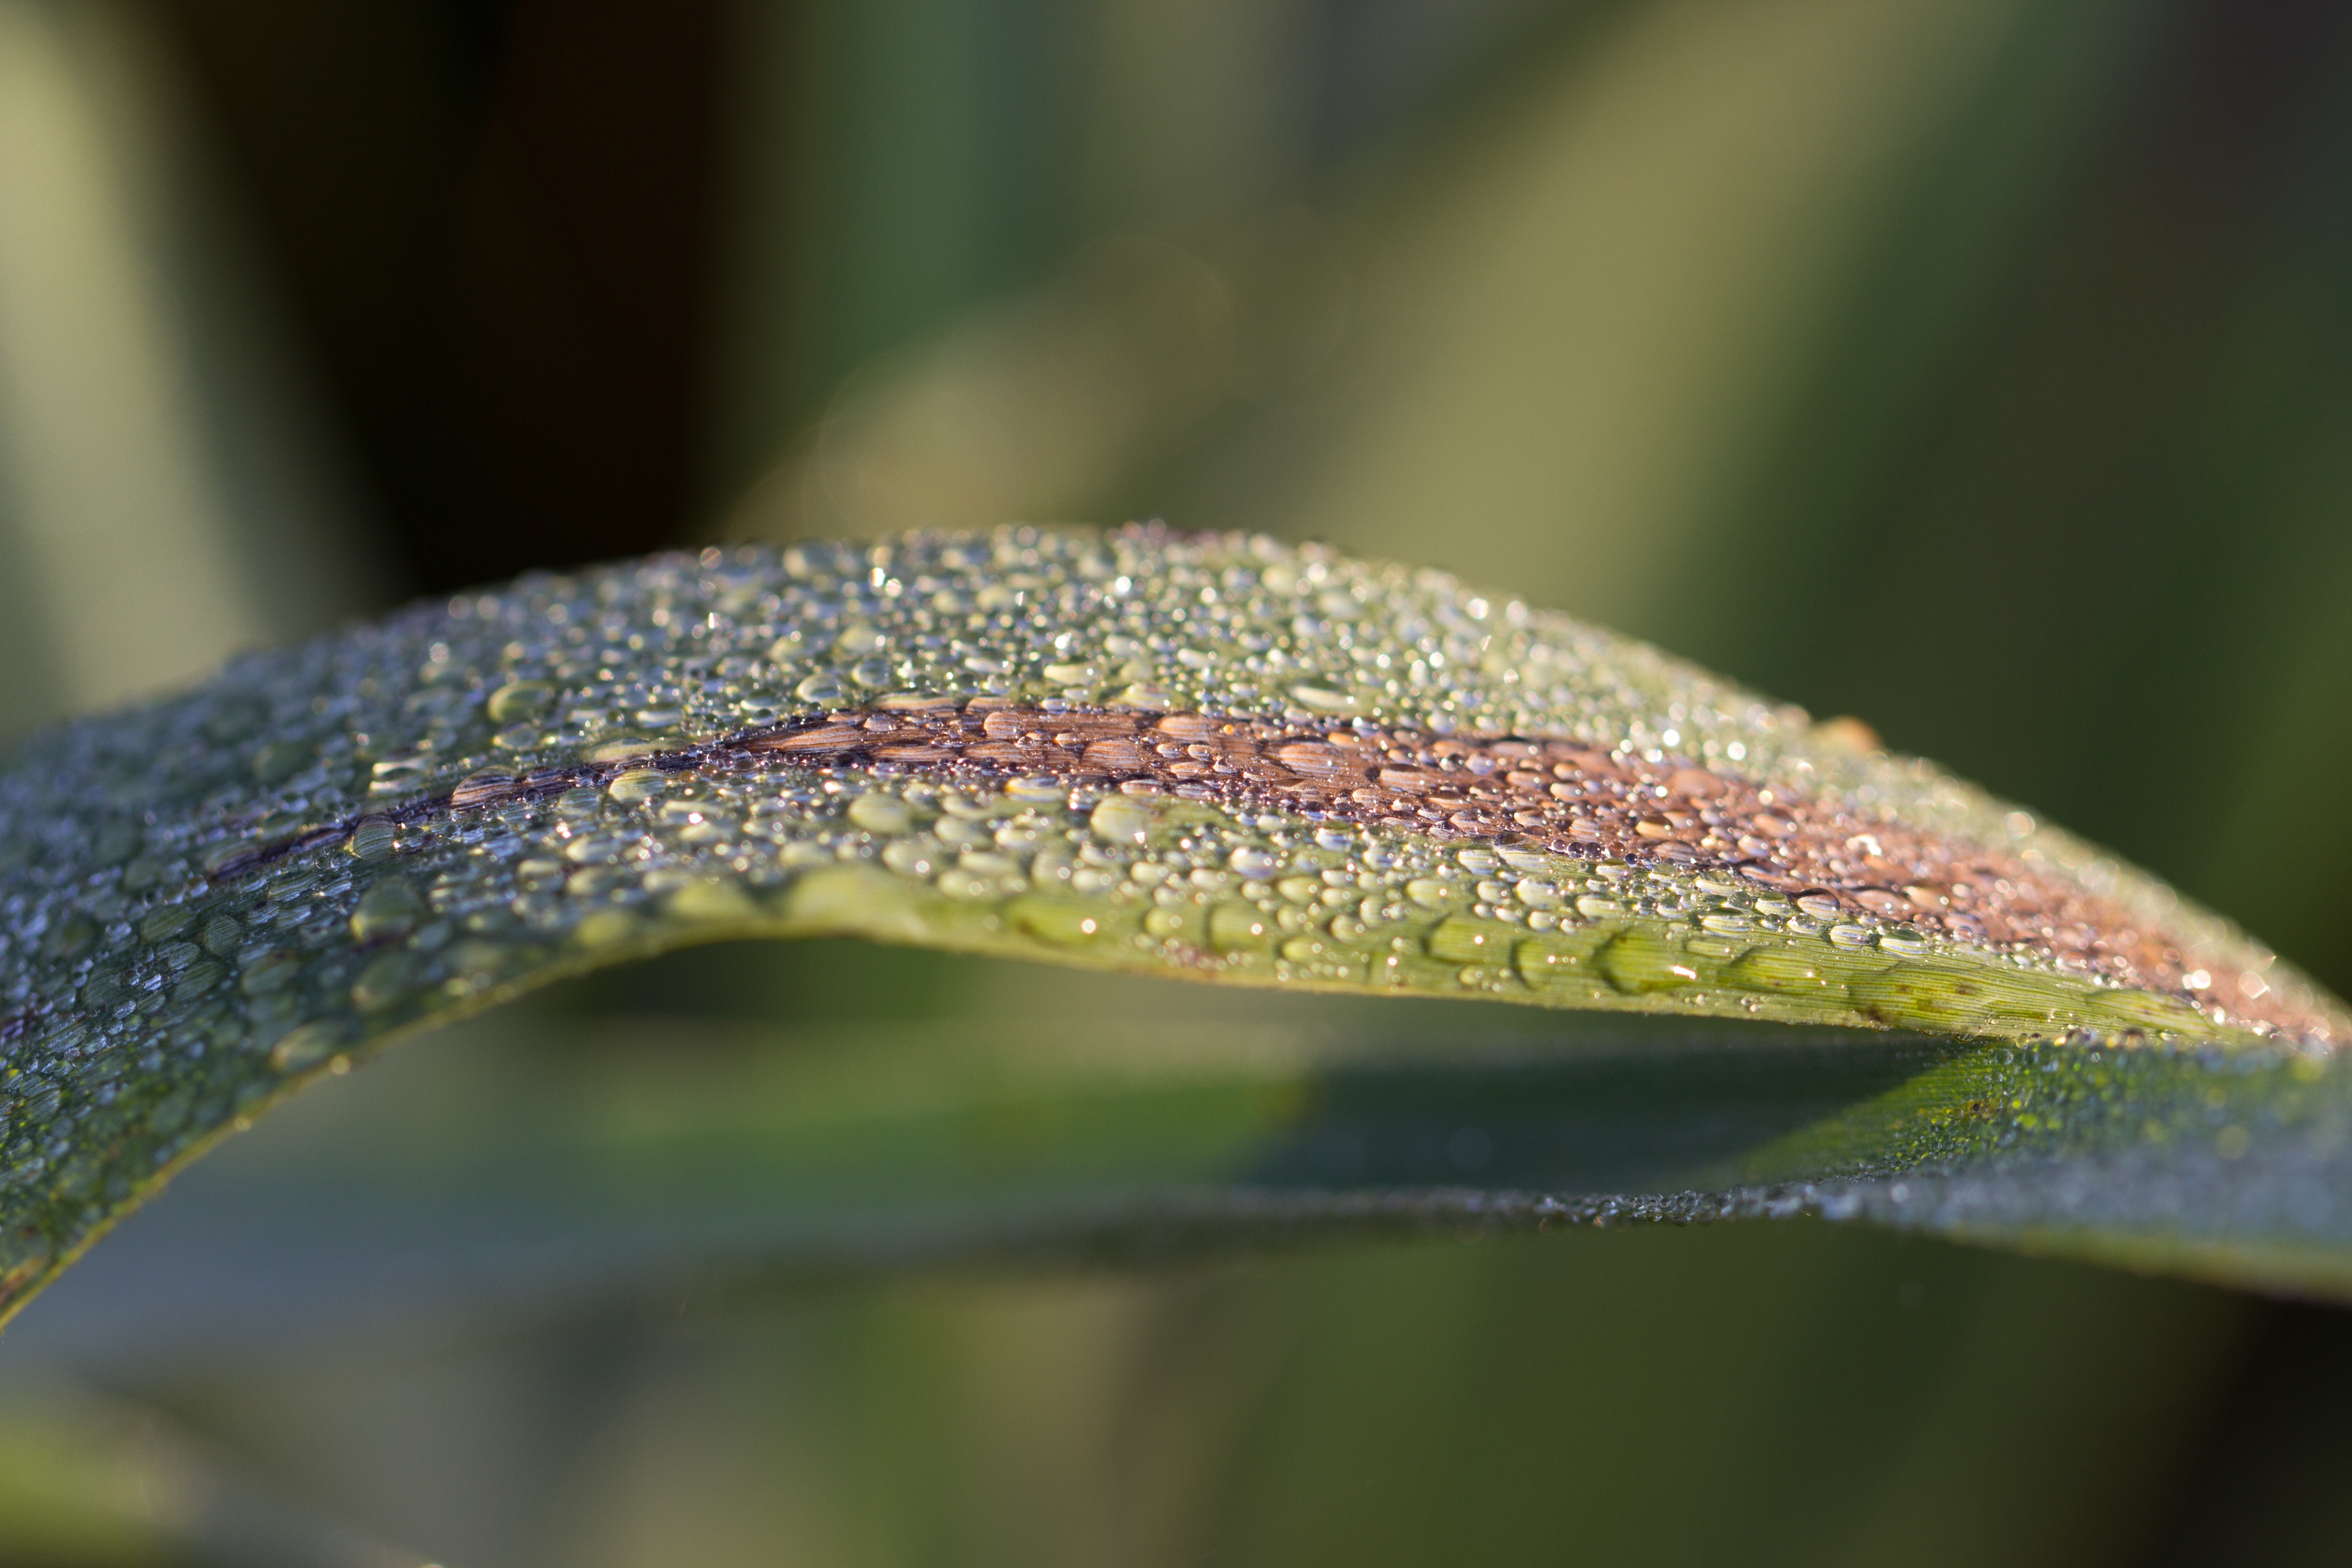
nature, grass, dew, plant, photography, leaf, flower, reed, green, macro, botany, close, flora, fauna, drip, close up, dewdrop, drop of water, moisture, nature conservation, macro photography, morning sun, nature reserve, grass family, plant stem